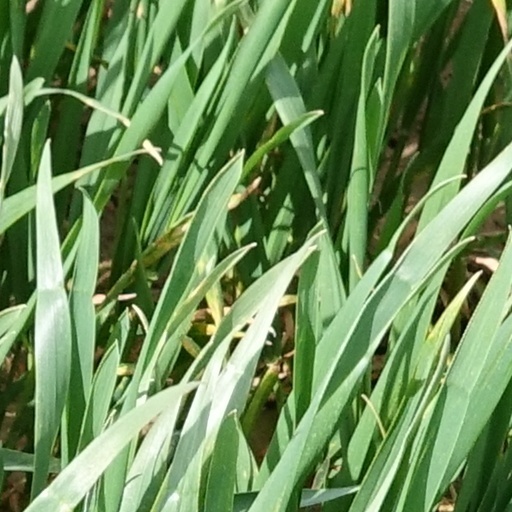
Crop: wheat